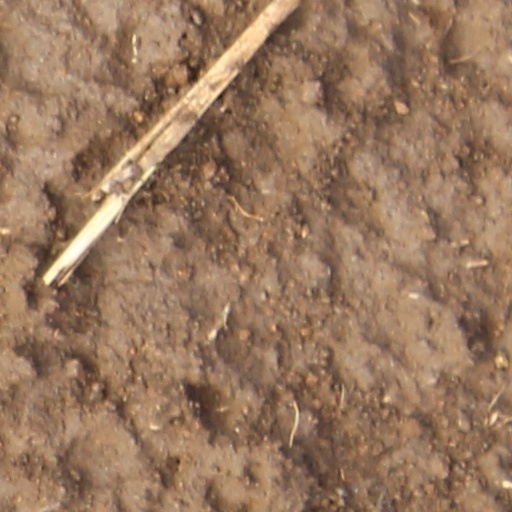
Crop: wheat